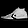
Label: Sneaker